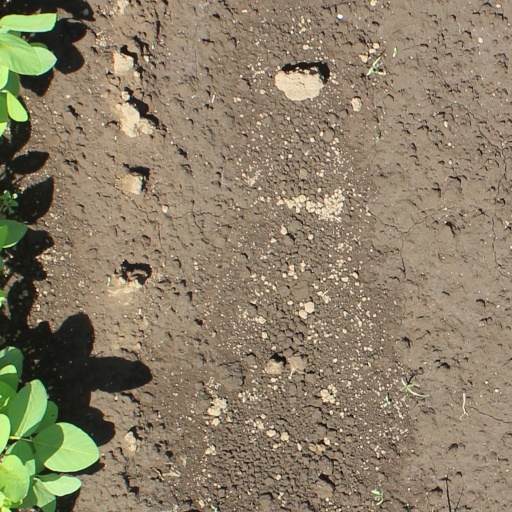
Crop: soybean